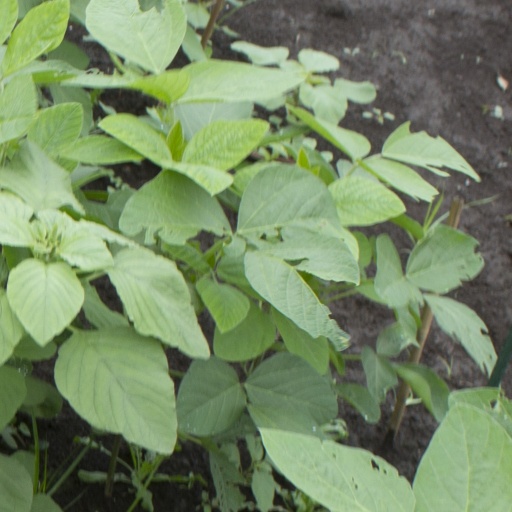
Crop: soybean